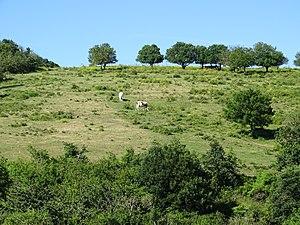
Salza est une commune française située dans le département de l'Aude en région Occitanie.